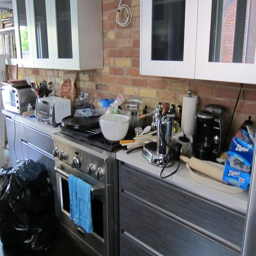
after a solid day of unpacking boxes , we start to see signs of the kitchen counter again .